Olímpia Futebol Clube

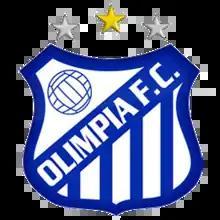

Olímpia Futebol Clube, commonly referred to as Olímpia, is a Brazilian professional association football club based in Olímpia, São Paulo. The team competes in the Campeonato Paulista Segunda Divisão, the fourth tier of the São Paulo state football league.